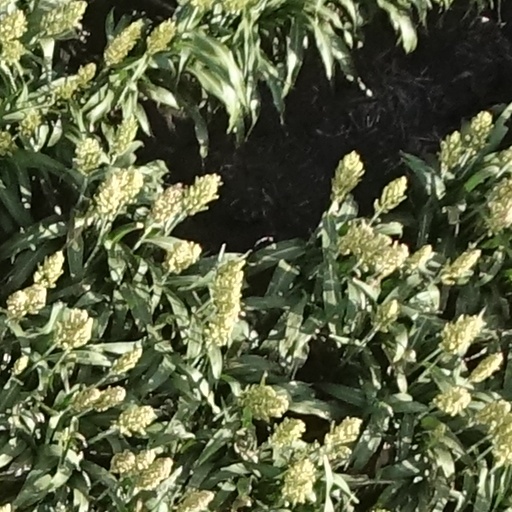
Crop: sorghum